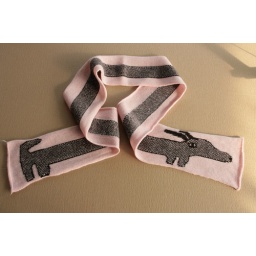
sausage dog scarf, 100% lambswool available in pale pink and pale blue